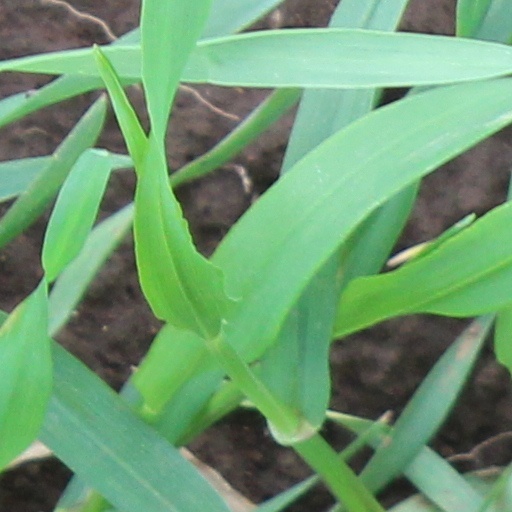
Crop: wheat